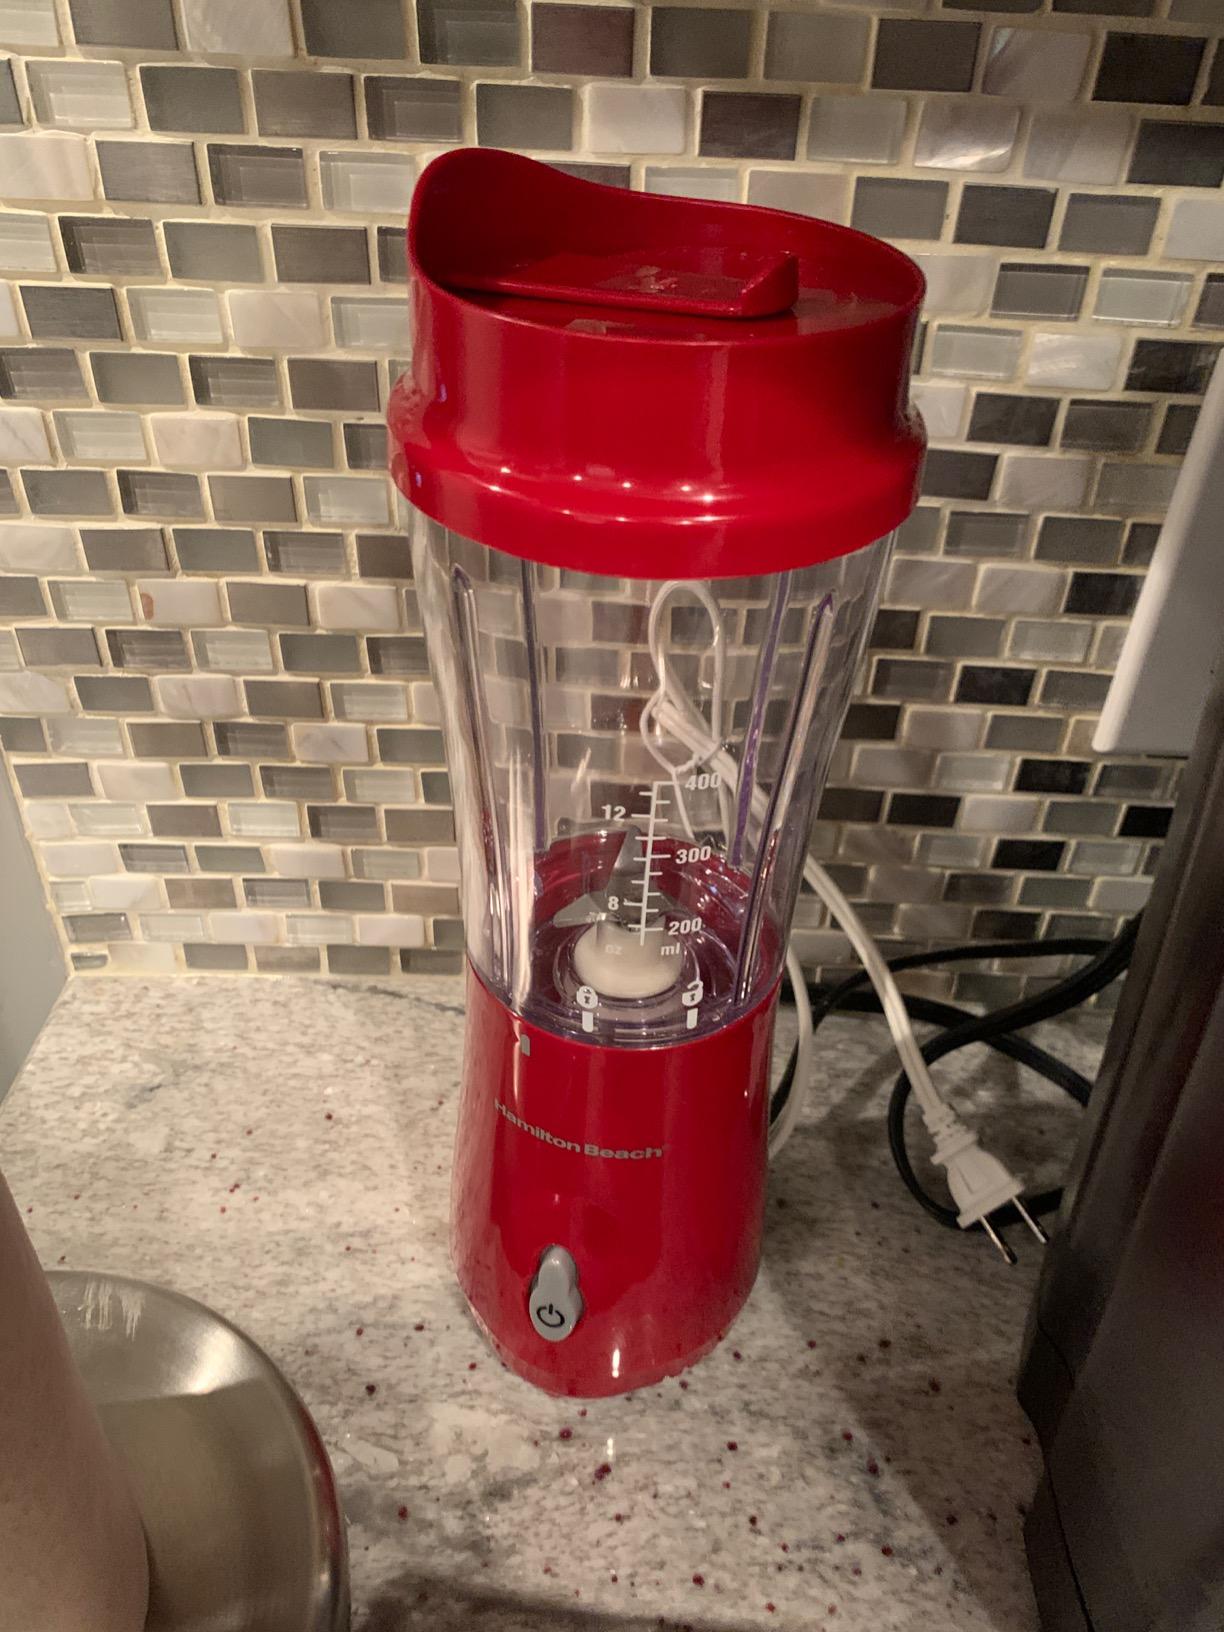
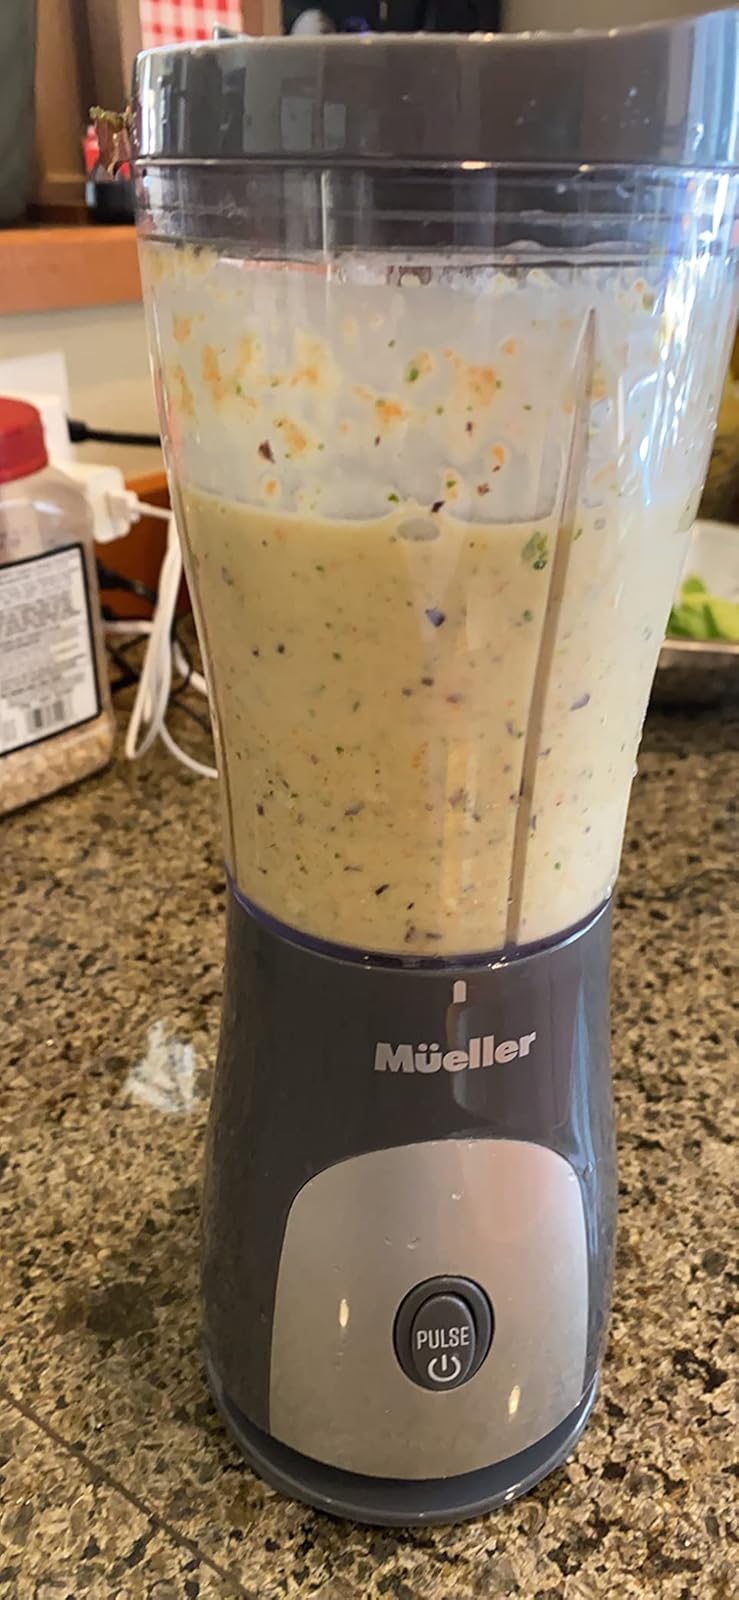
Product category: items_blender
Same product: no